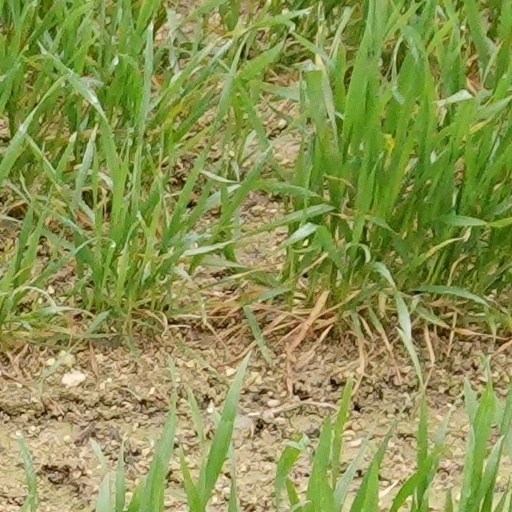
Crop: wheat